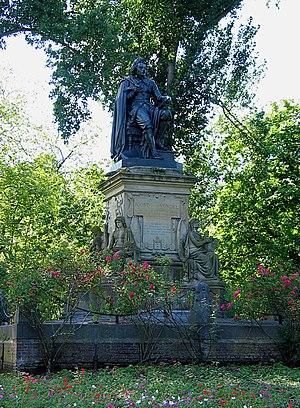
Louis Royer est un sculpteur néerlandais, né le 1ᵉʳ août 1793 à Malines et mort le 5 juin 1868 à Amsterdam.